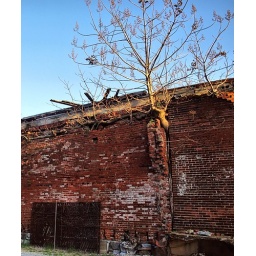
Here is a tree that has made itself quite at home in this wall.